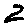
Label: 2